Lemon (novella)

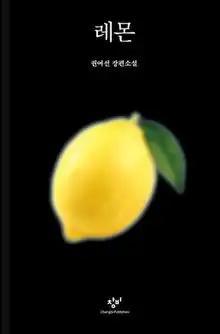
First edition

In 2016 Kwon published a short story called "You Do Not Know." She later expanded it and published it as "Lemon", which was published in its home country in 2019. is the South Korean publisher.